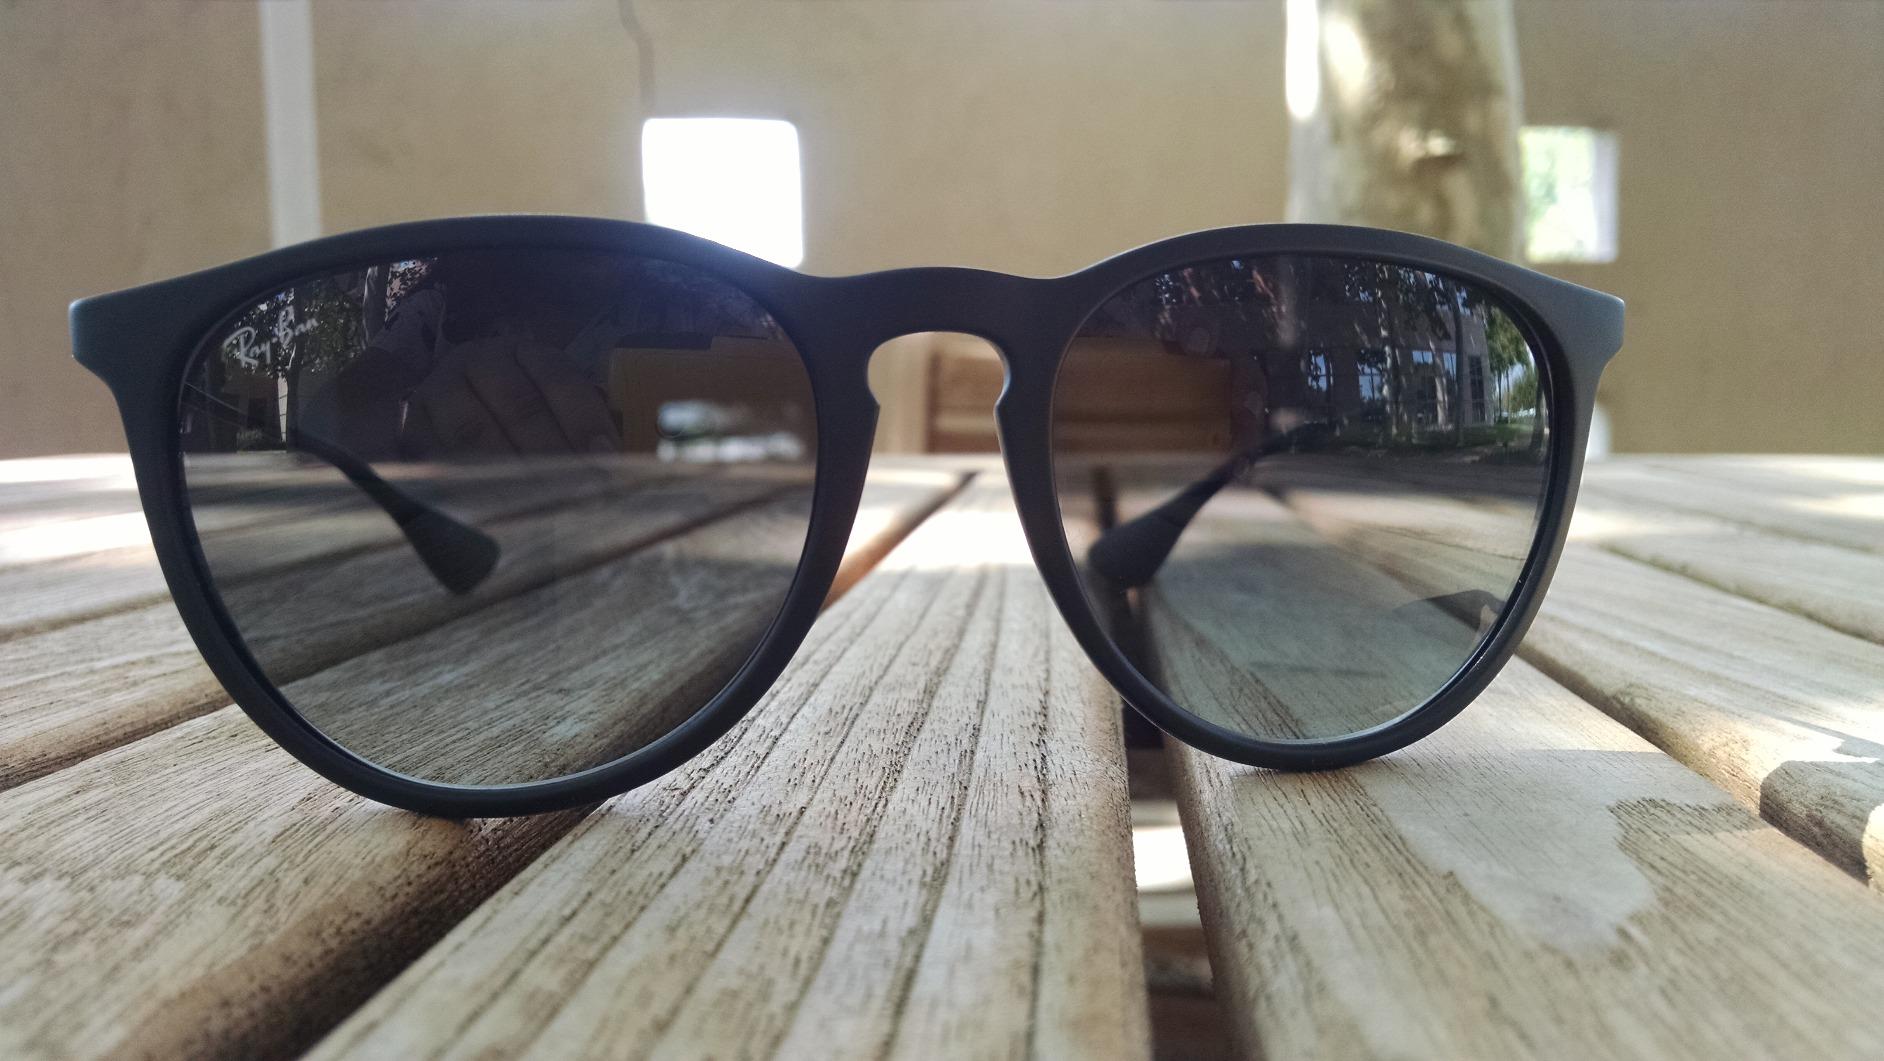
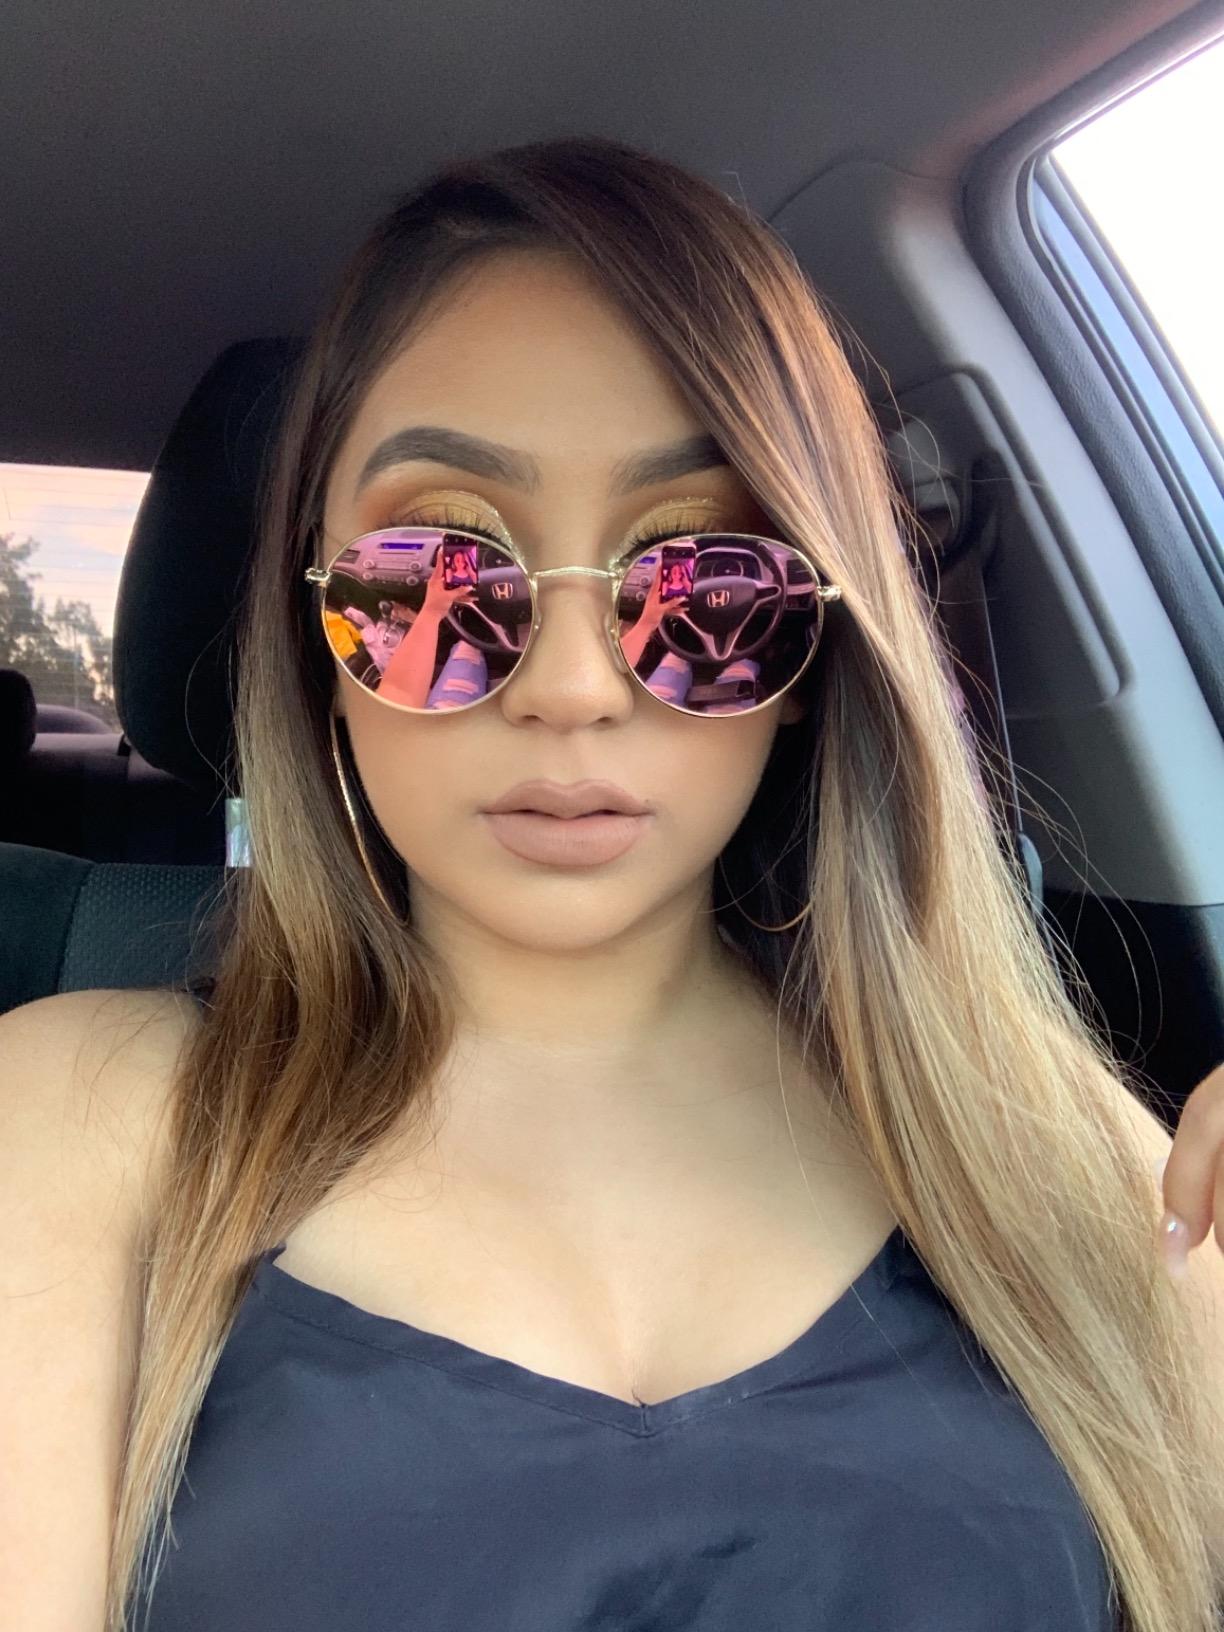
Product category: accessories_sunglasses
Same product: no